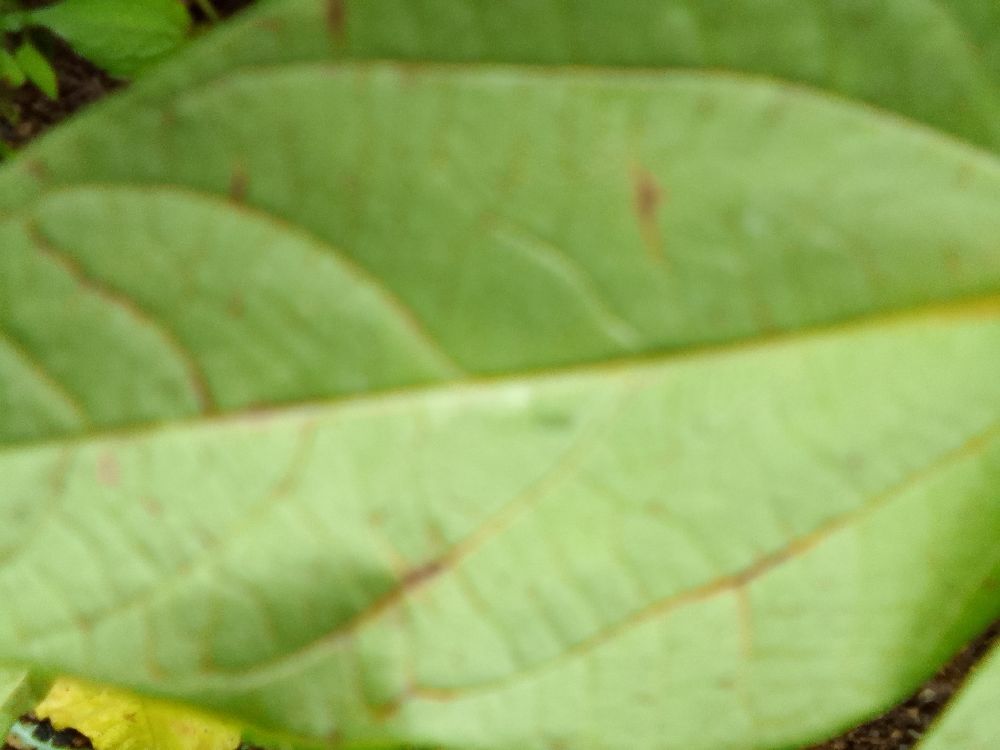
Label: anthracnose